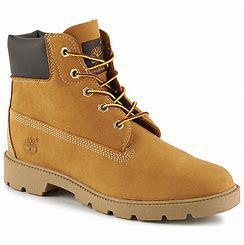
Brand: Timberland
Model: 6 Inch